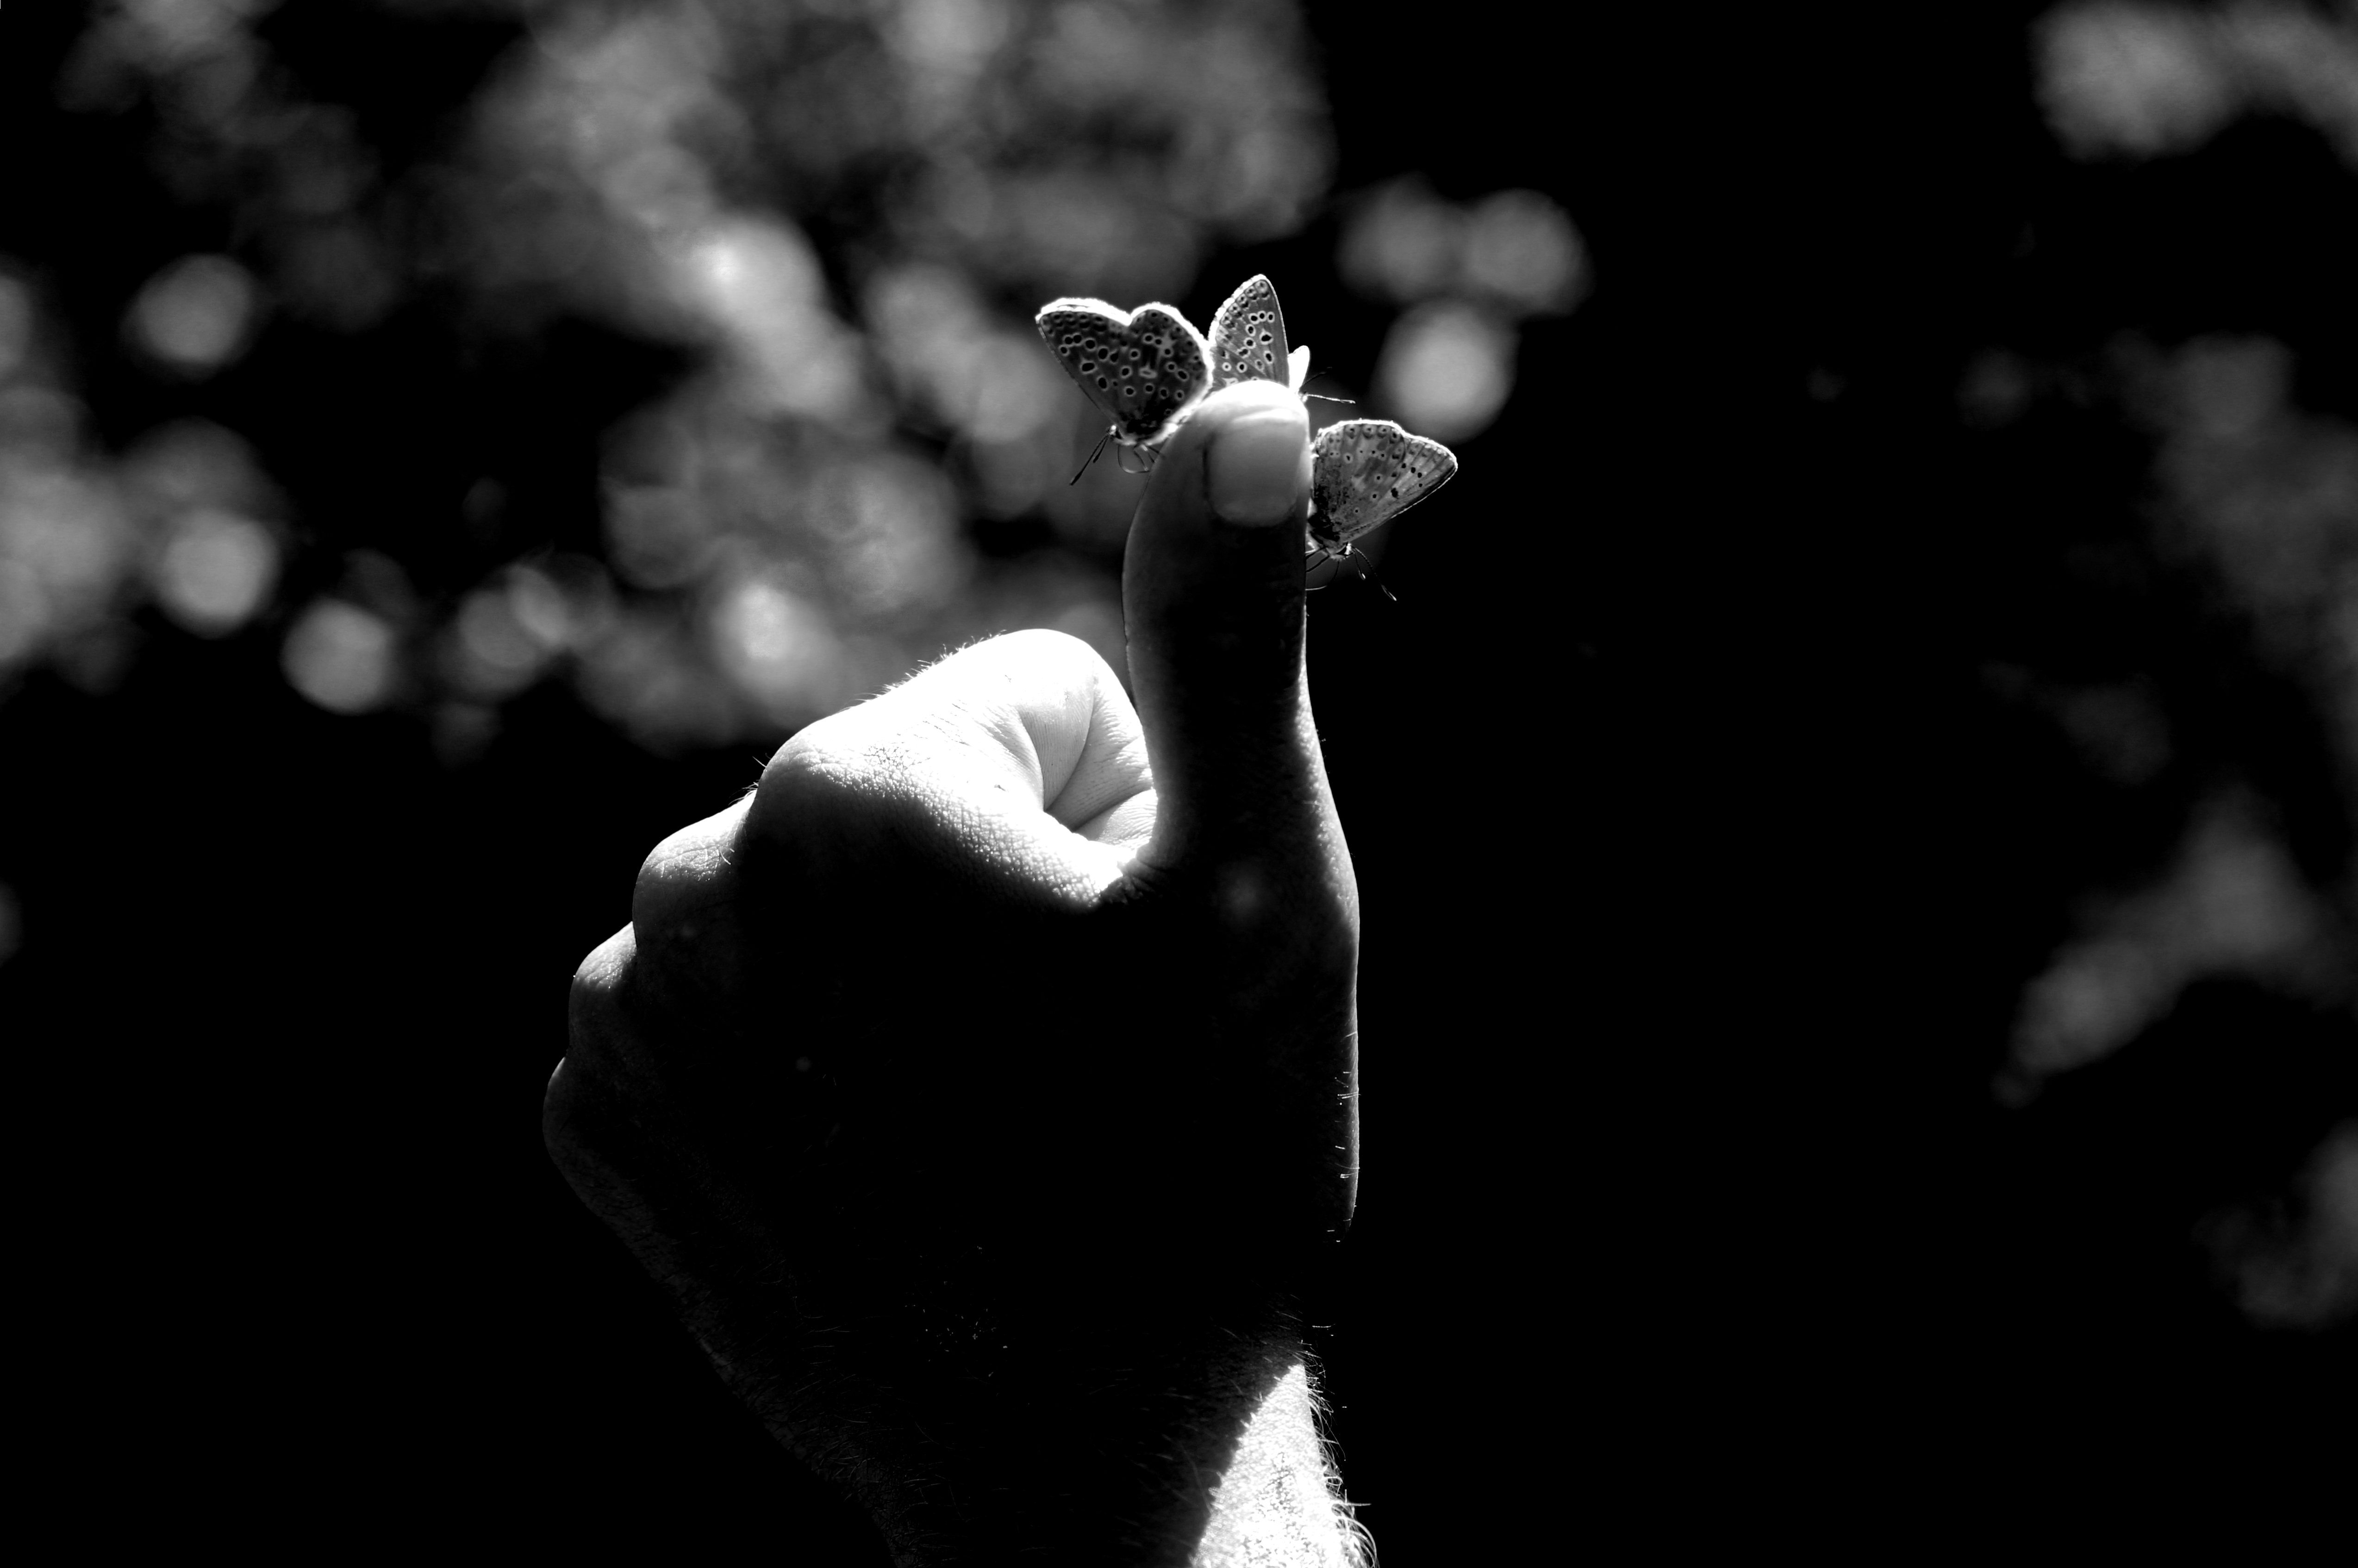
hand, light, black and white, white, photography, darkness, black, monochrome, monochrome photography, film noir